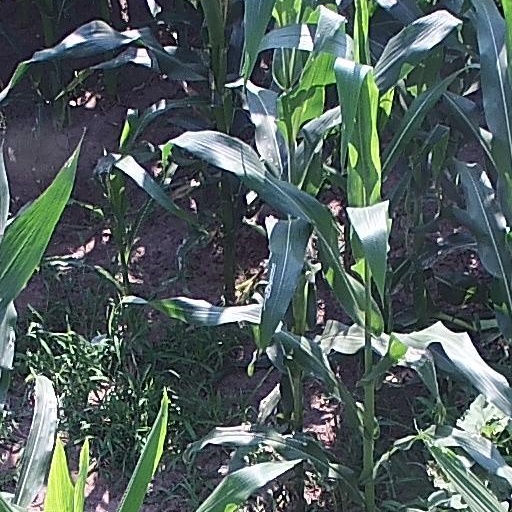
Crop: maize; corn